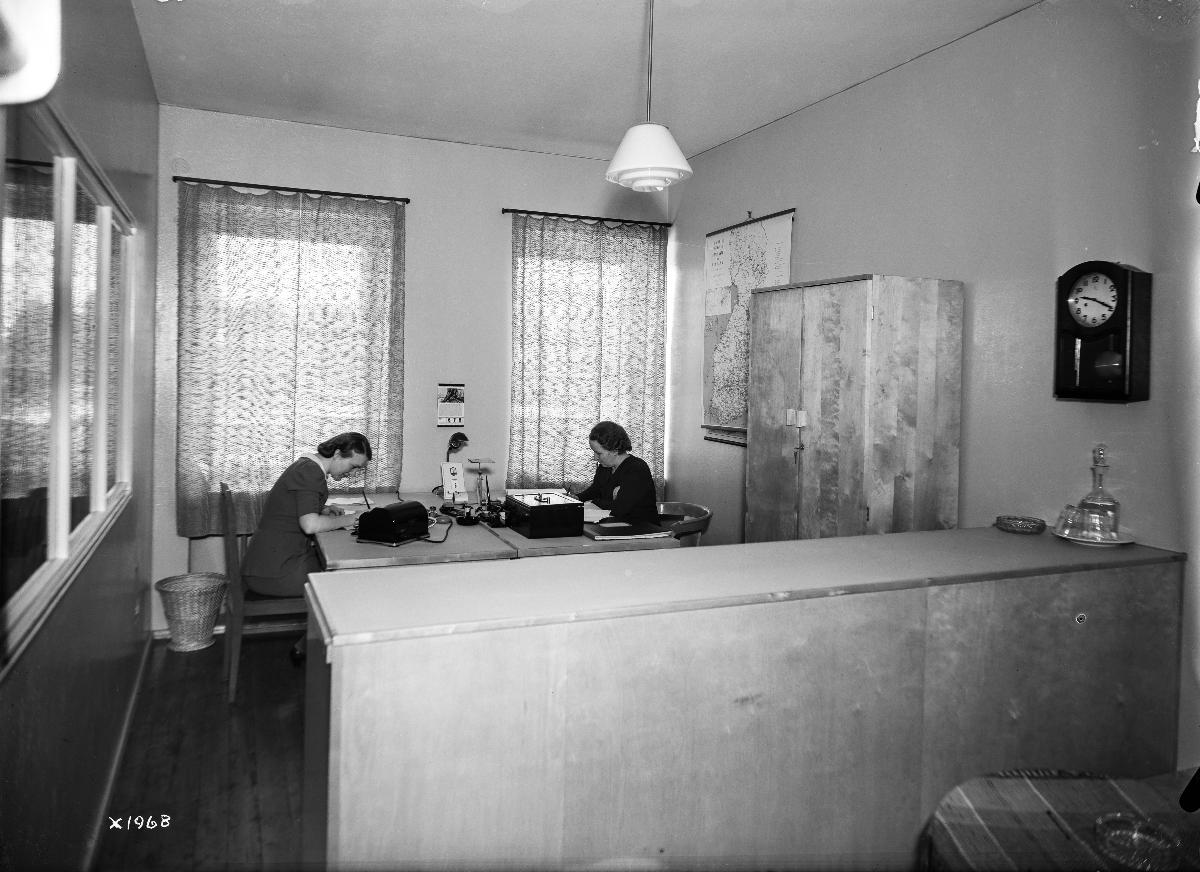
Karjapohjolan talo Rovaniemellä
Karjapohjola in Rovaniemi
sisällön kuvaus: Toimisto Karjapohjolan uudessa liike- ja tuotantolaitosrakennuksessa Rovaniemellä vuonna 1939. content description: Office space in Karjapohjola's new premises in Rovaniemi, Finland, in 1939.
Vuosi: 1939
Paikka: Fennoskandia, Lappi, Pohjoismaat, Suomi, Lappi, Rovaniemi
Aiheet: sisäkuva; toimistorakennukset; toimistot; toimistotyöntekijät; lihateollisuus; office buildings; offices; office workers; meat industry; kontorsbyggnader; kontor; kontorsanställda; köttindustri